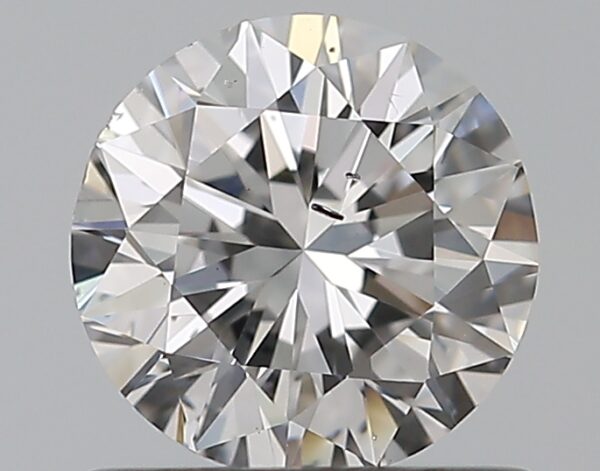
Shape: round
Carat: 0.7
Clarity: SI1
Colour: E
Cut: VG
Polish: EX
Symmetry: GD
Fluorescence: N
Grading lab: GIA
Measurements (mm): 5.57 x 5.62 x 3.57